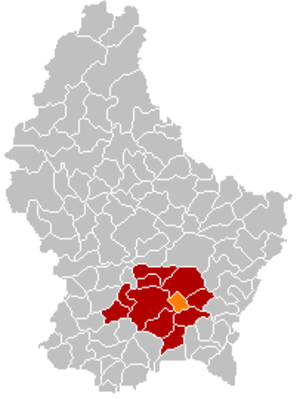
Sandweiler
Sandweilers placering i Luxembourg
Sandweiler er en kommune og et byområde i storhertugdømmet Luxembourg. Kommunen, som har et areal på 7,73 km², ligger i kantonen Luxembourg i distriktet Luxembourg. I 2005 havde kommunen 2.870 indbyggere.